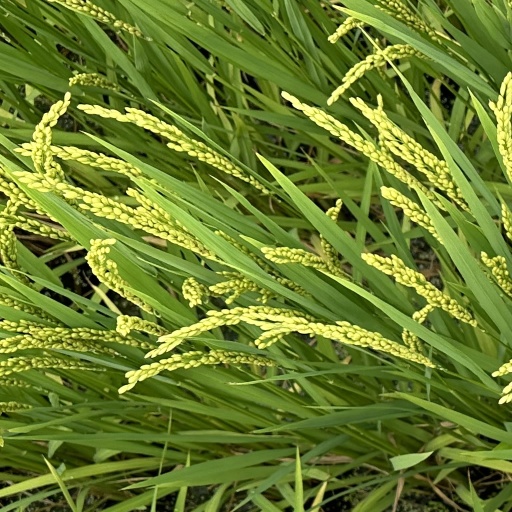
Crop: rice